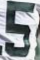
Number: 5